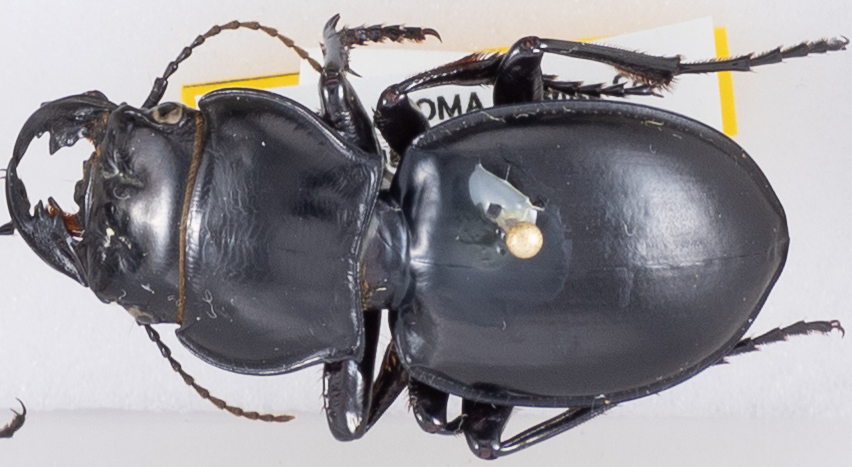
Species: Pasimachus californicus
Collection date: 2018-06-27
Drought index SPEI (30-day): -0.62
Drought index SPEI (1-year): -0.9
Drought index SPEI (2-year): -0.764